Rachel Hammersley

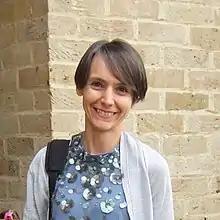

Rachel Hammersley is Professor of Intellectual History at Newcastle University.